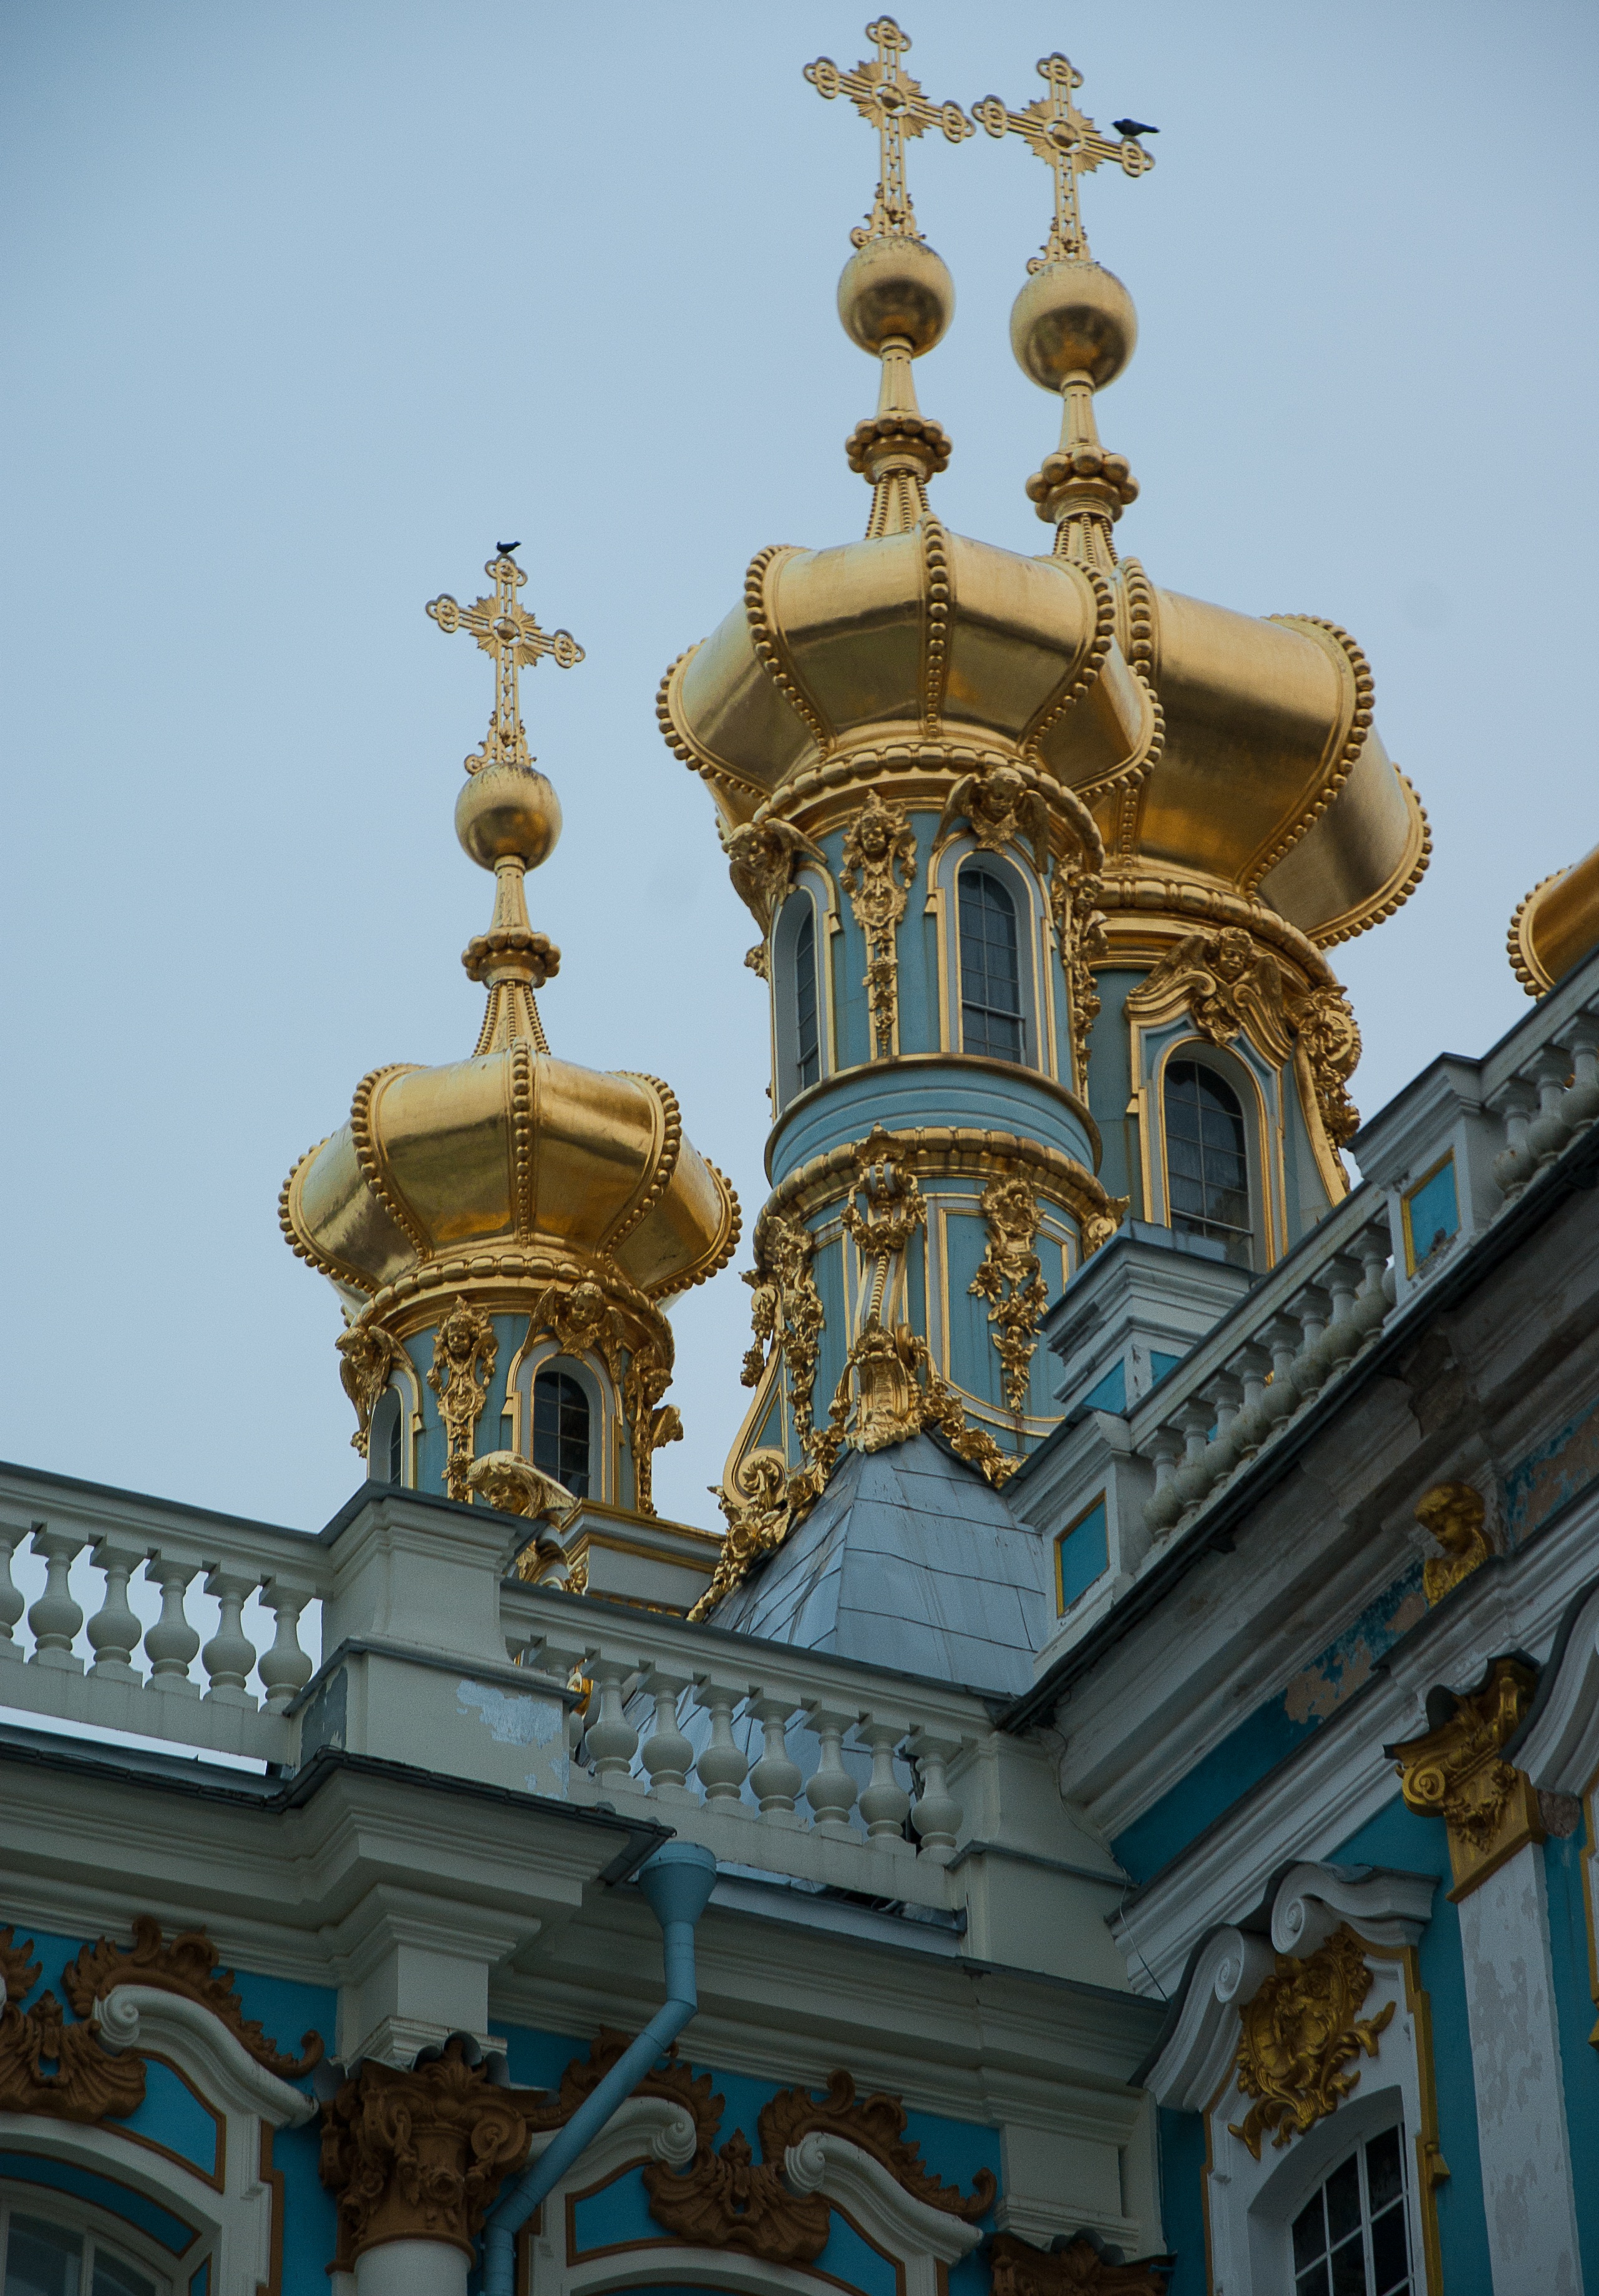
architecture, building, palace, tower, landmark, facade, church, cathedral, place of worship, dome, baroque, saint petersbourg, ancient history, catherine palace, pouchkine